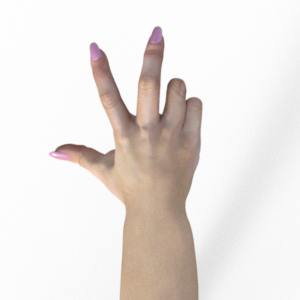
Label: scissors